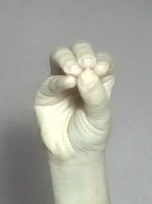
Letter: ha